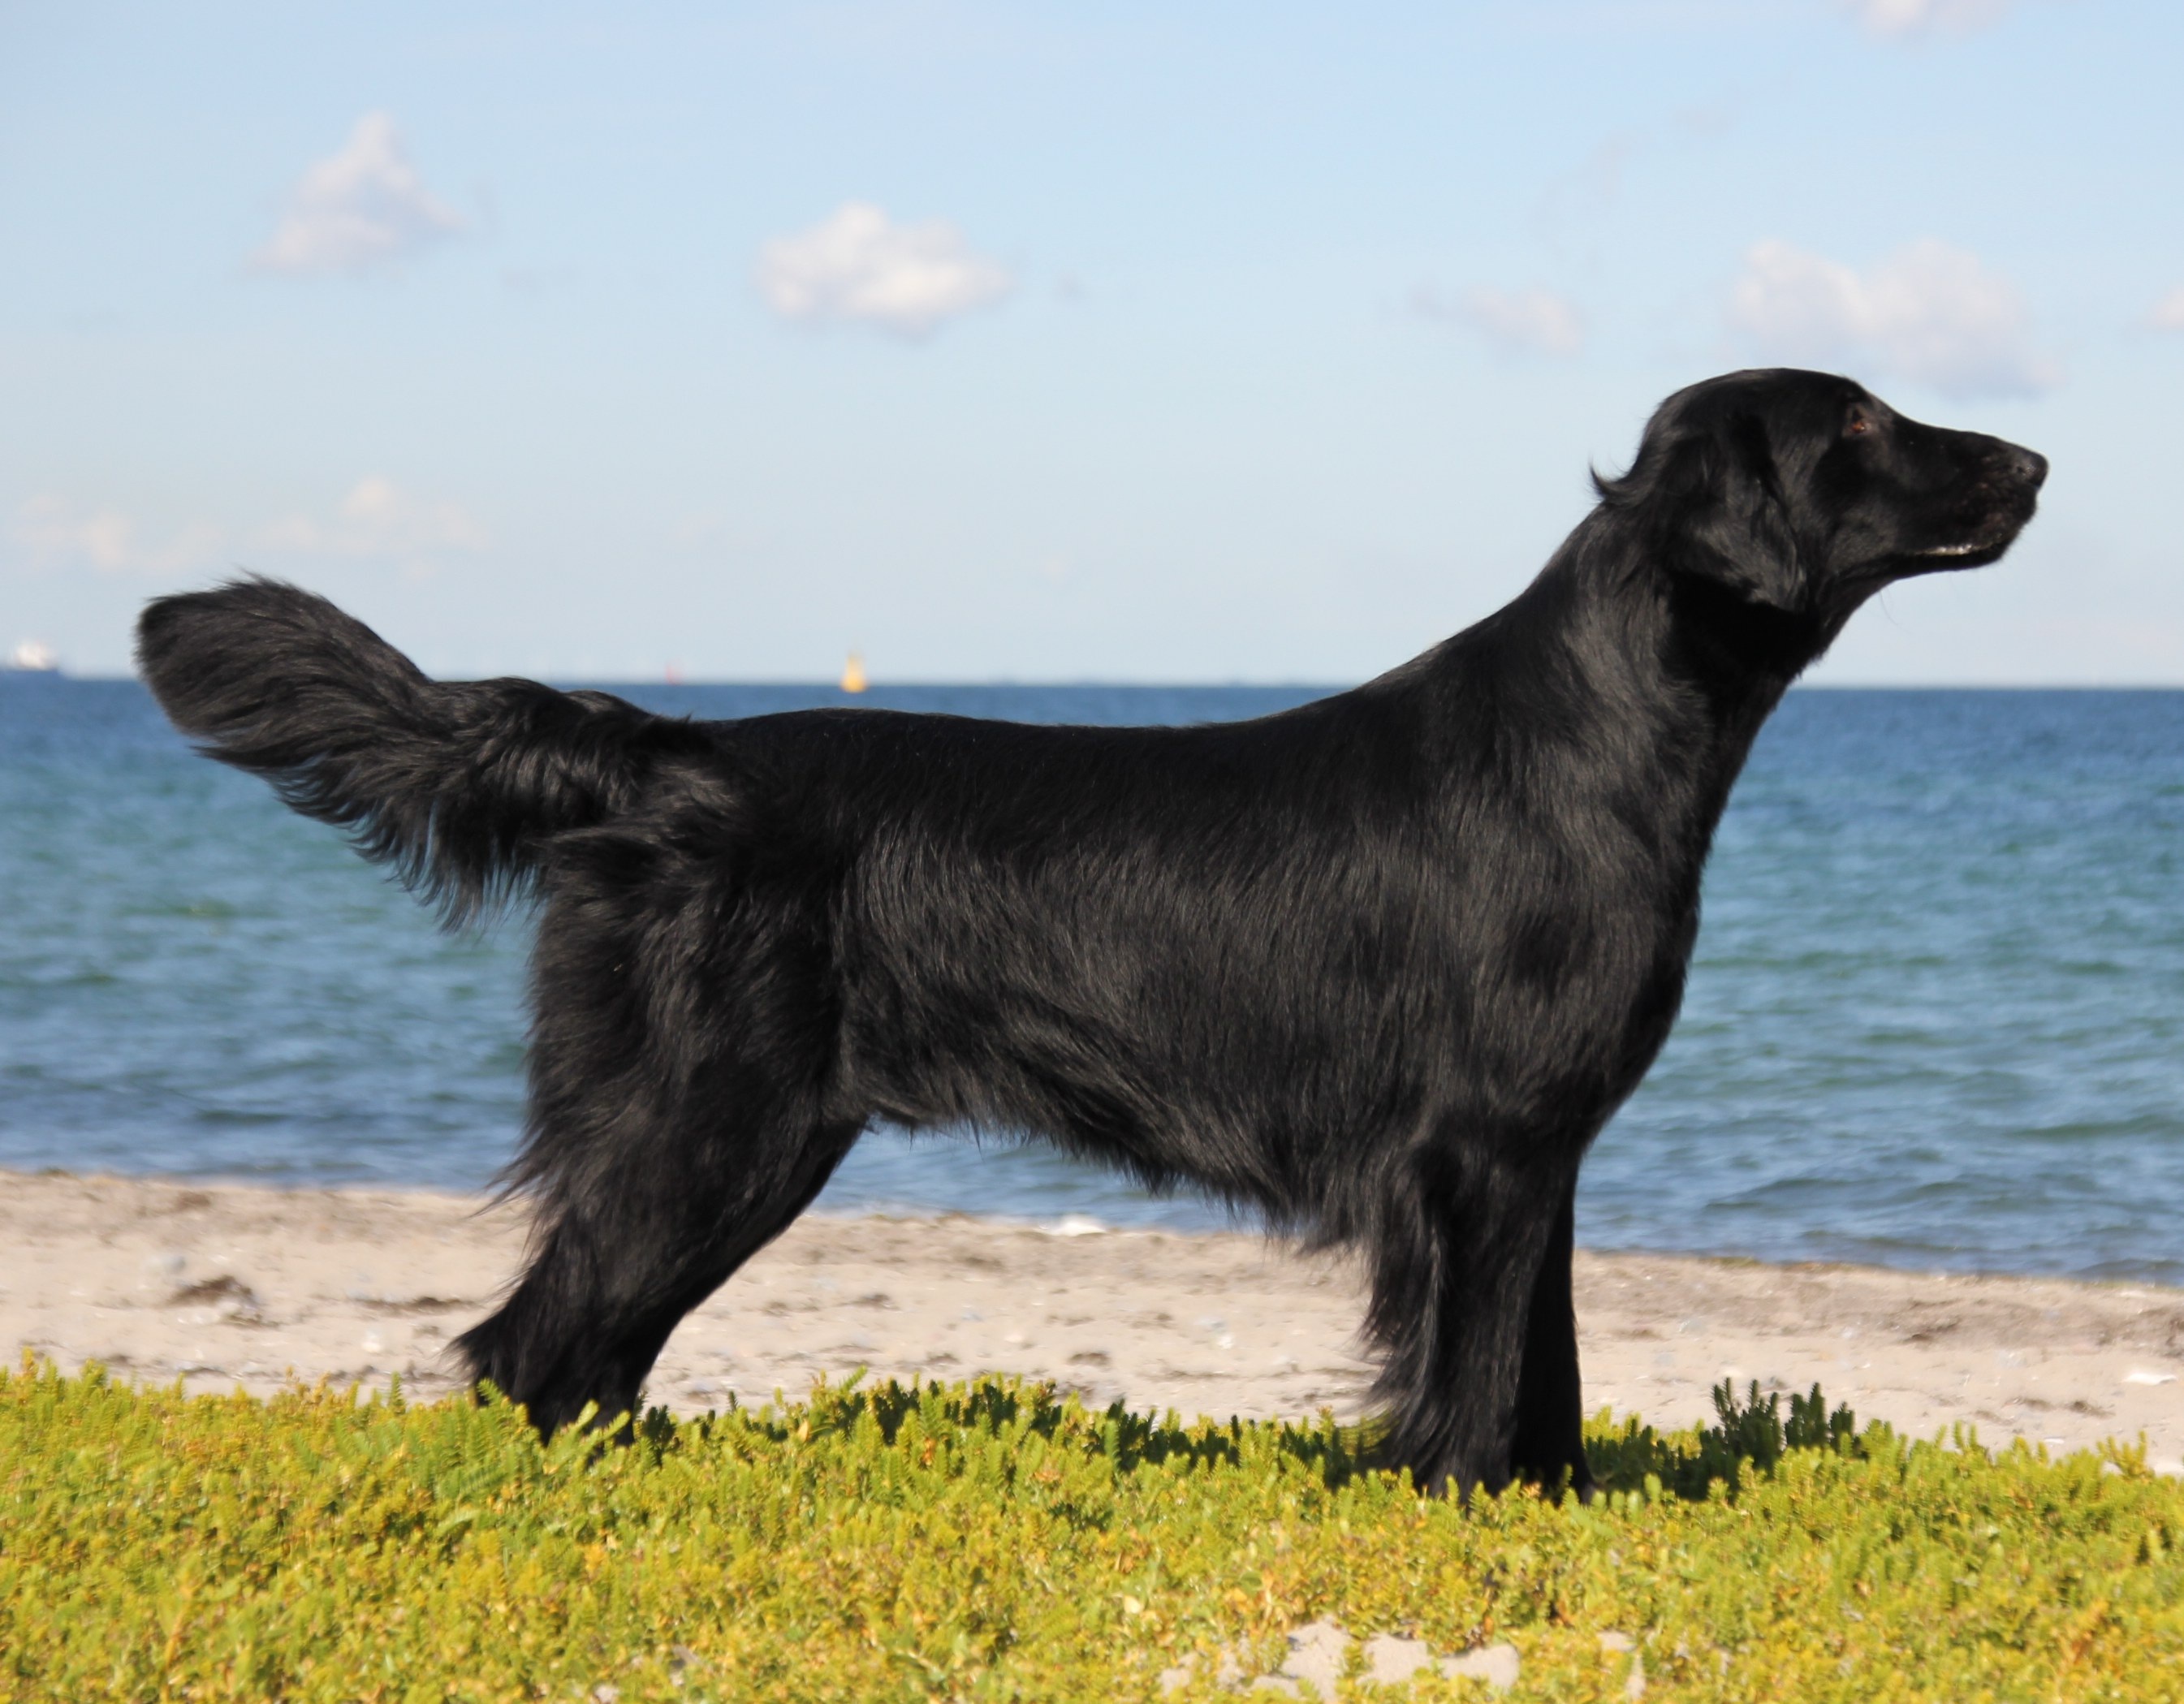
beach, sea, coast, water, dune, lake, puppy, dog, animal, mammal, vertebrate, labrador retriever, newfoundland, dog breed, retriever, flat coated retriever, flatcoated retriever, dog like mammal, carnivoran